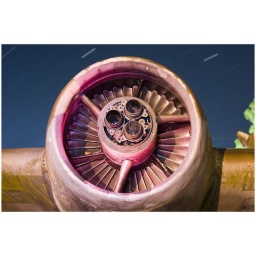
Enjoying the good life, the retired bomber chills in his field with his green buddy